Dominik Peterlini

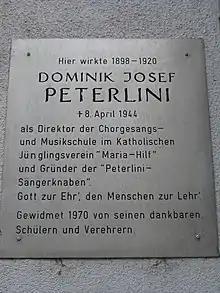

Born in Vienna, Peterlini came from a family of South Tyrolean manufacturers and was born in the 7th district of Vienna, Mariahilfer Straße 6. He grew up in a wealthy family home, his father Andreas Peterlini was a cane and straw chair manufacturer, his mother Katharina (married Brandstetter) traded as a field and straw chair manufacturer. Peterlini received music lessons at an early age, initially violin lessons from his father, later completing his studies with Franz Xaver Haberl and Michael Haller in Regensburg as well as Albanus Schachleiter in Prague. Around 1890, Peterlini founded and conducted a small orchestra with students of the Vienna Conservatory. The "Peterlini Boys' Choir", which he founded in 1895, was a boys' choir that later developed into the Vienna Boys' Choir. In 1919, Peterlini built a "rest home" for the Boys' Choir at his country estate in Mauer, Vienna. From 1925 to 1932, Peterlini was a professor at the Vienna Music Academy, during which time he also founded a children's singing school in Mauer. From the 1890s, he worked in Viennese churches as choir director, initially in the Capuchin Church and , later in the Jesuit Church and and finally until 1939 in the .